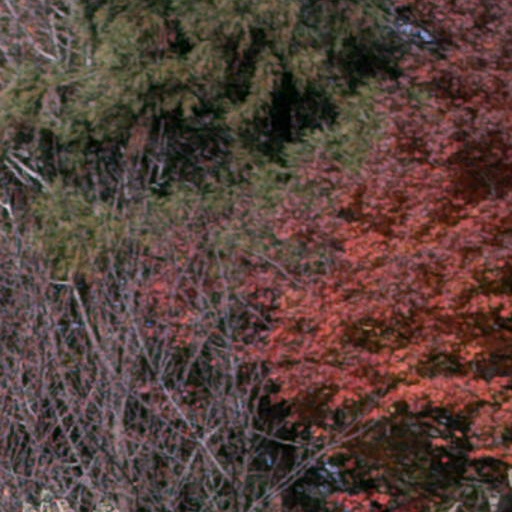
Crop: cassava